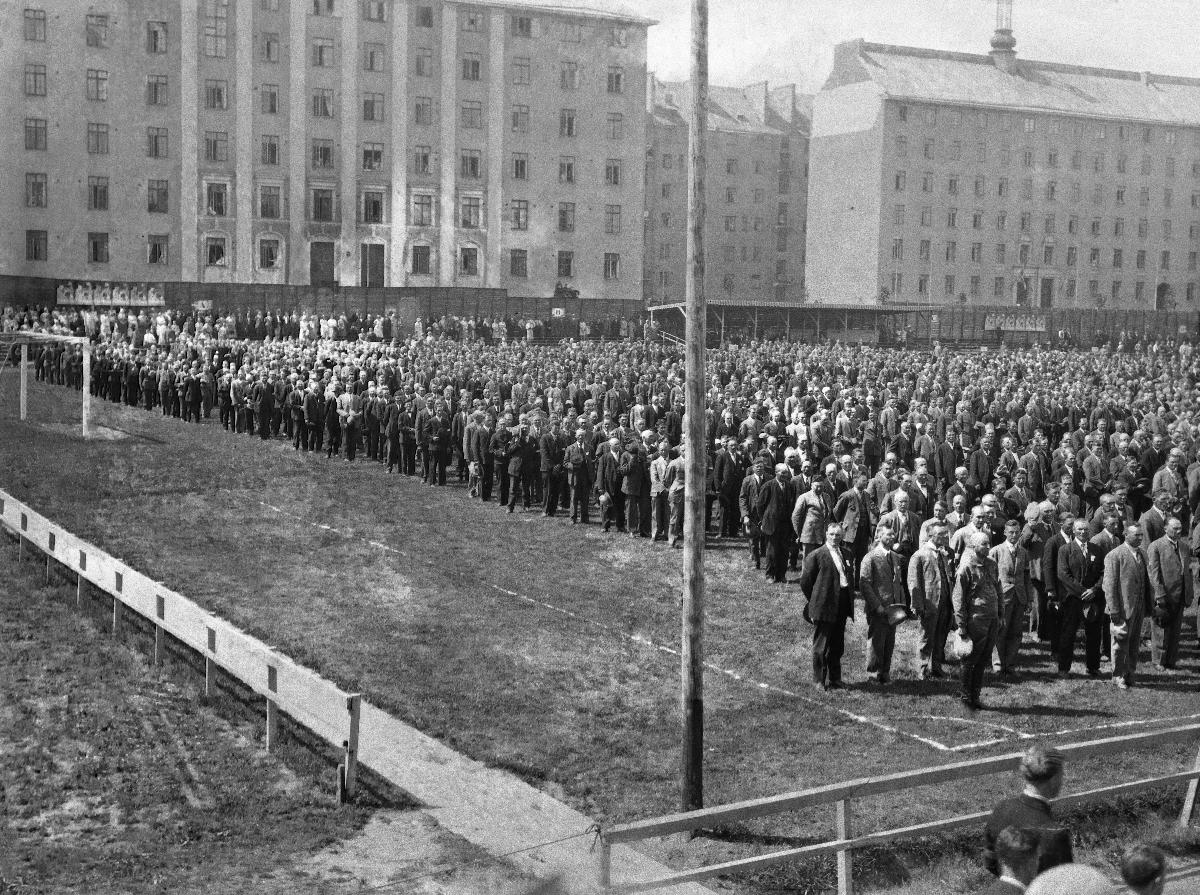
Talonpoikaismarssi
Bondetåget; The Peasant March
sisällön kuvaus: Talonpoikaismarssi saapuu Helsinkiin 6.7.1930. Lapuan miehet Helsingin pallokentällä. content description: The Peasant March arrives in Helsinki 6.7.1930. The Lapua men on Helsinki ball field innehållsbeskrivning: Bondetåget anländer till Helsingfors 6.7.1930. Lappomännen på Helsingfors bollplan.
Kuvaaja: Sundström, Hugo, kuvaaja
Vuosi: 1930
Paikka: Suomi, Uusimaa, Helsinki
Aiheet: mielenosoitukset; marssit; talonpojat; äärioikeistolaisuus; lapuanliike; HBL; demonstrations (activism); far right; Lapua movement; demonstrations; peasants; march; far-right extremism; demonstrationer (meningsyttringar); högerextremism; Lapporörelsen; demonstrationer; bönder; lapporörelsen